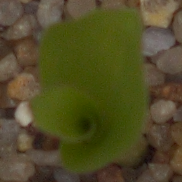
Label: maize